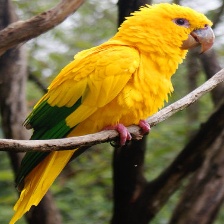
Species: GOLDEN PARAKEET
Scientific name: GUARUBA GUAROUBA